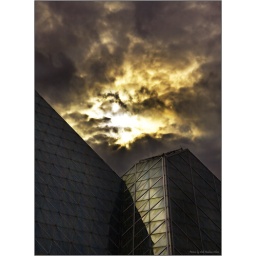
Dramatic sky above a big glass building in Orlando, Florida.